Mamadou Kassé Hann

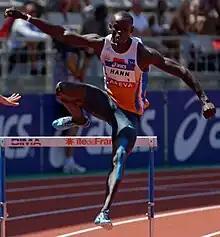
Mamadou Kassé Hann at the 2013 French Athletics Championships

Mamadou Kassé Hann (born 10 October 1986, Pikine, Senegal) is a Senegalese hurdler. At the 2012 Summer Olympics, he competed in the Men's 400 metres hurdles. He was a finalist at the 2013 World Championships in Athletics, placing seventh. Hanne was a two-time individual medalist at the African Championships in Athletics.